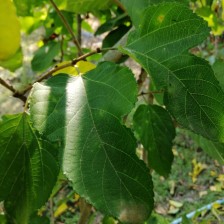
Variety: WhiteKing